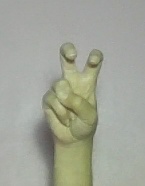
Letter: toot